Angus Gibson

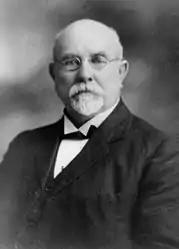

Angus Gibson (1842–1920) was a sugar planter and politician. He was a Member of the Queensland Legislative Council.